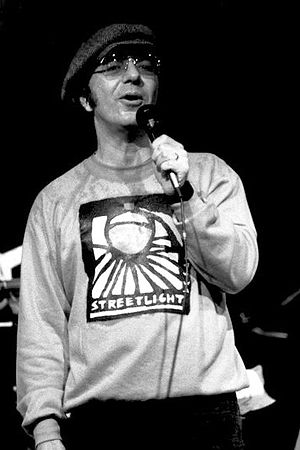
Navne i Rock and Roll Hall of Fame / Udøvende kunstnere
Navne i Rock and Roll Hall of Fame er en oversigt over de navne, der er optaget i Rock and Roll Hall of Fame i USA. Listen er ikke komplet, se den på Rock and Roll Hall of Fames liste over de optagne navne.